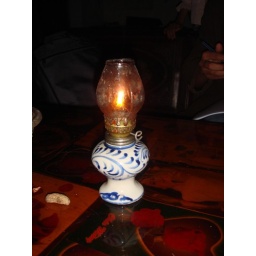
Oil lamp in the house of the villager